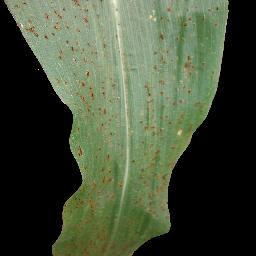
Label: Corn_(Maize)___Common_Rust